1964 Memorial Cup

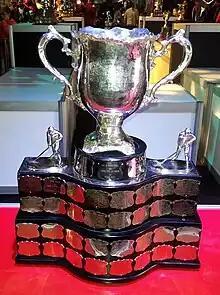
Silver bowl trophy with two large handles, mounted on a wide black plinth engraved with team names on silver plates.

The 1964 Memorial Cup final was the 46th junior ice hockey championship of the Canadian Amateur Hockey Association (CAHA). The George Richardson Memorial Trophy champions Toronto Marlboros of the Ontario Hockey Association in Eastern Canada competed against the Abbott Cup champions Edmonton Oil Kings of the Central Alberta Hockey League in Western Canada. In a best-of-seven series, held at Maple Leaf Gardens in Toronto, Ontario, Toronto won their 4th Memorial Cup, defeating Edmonton 4 games to 0.